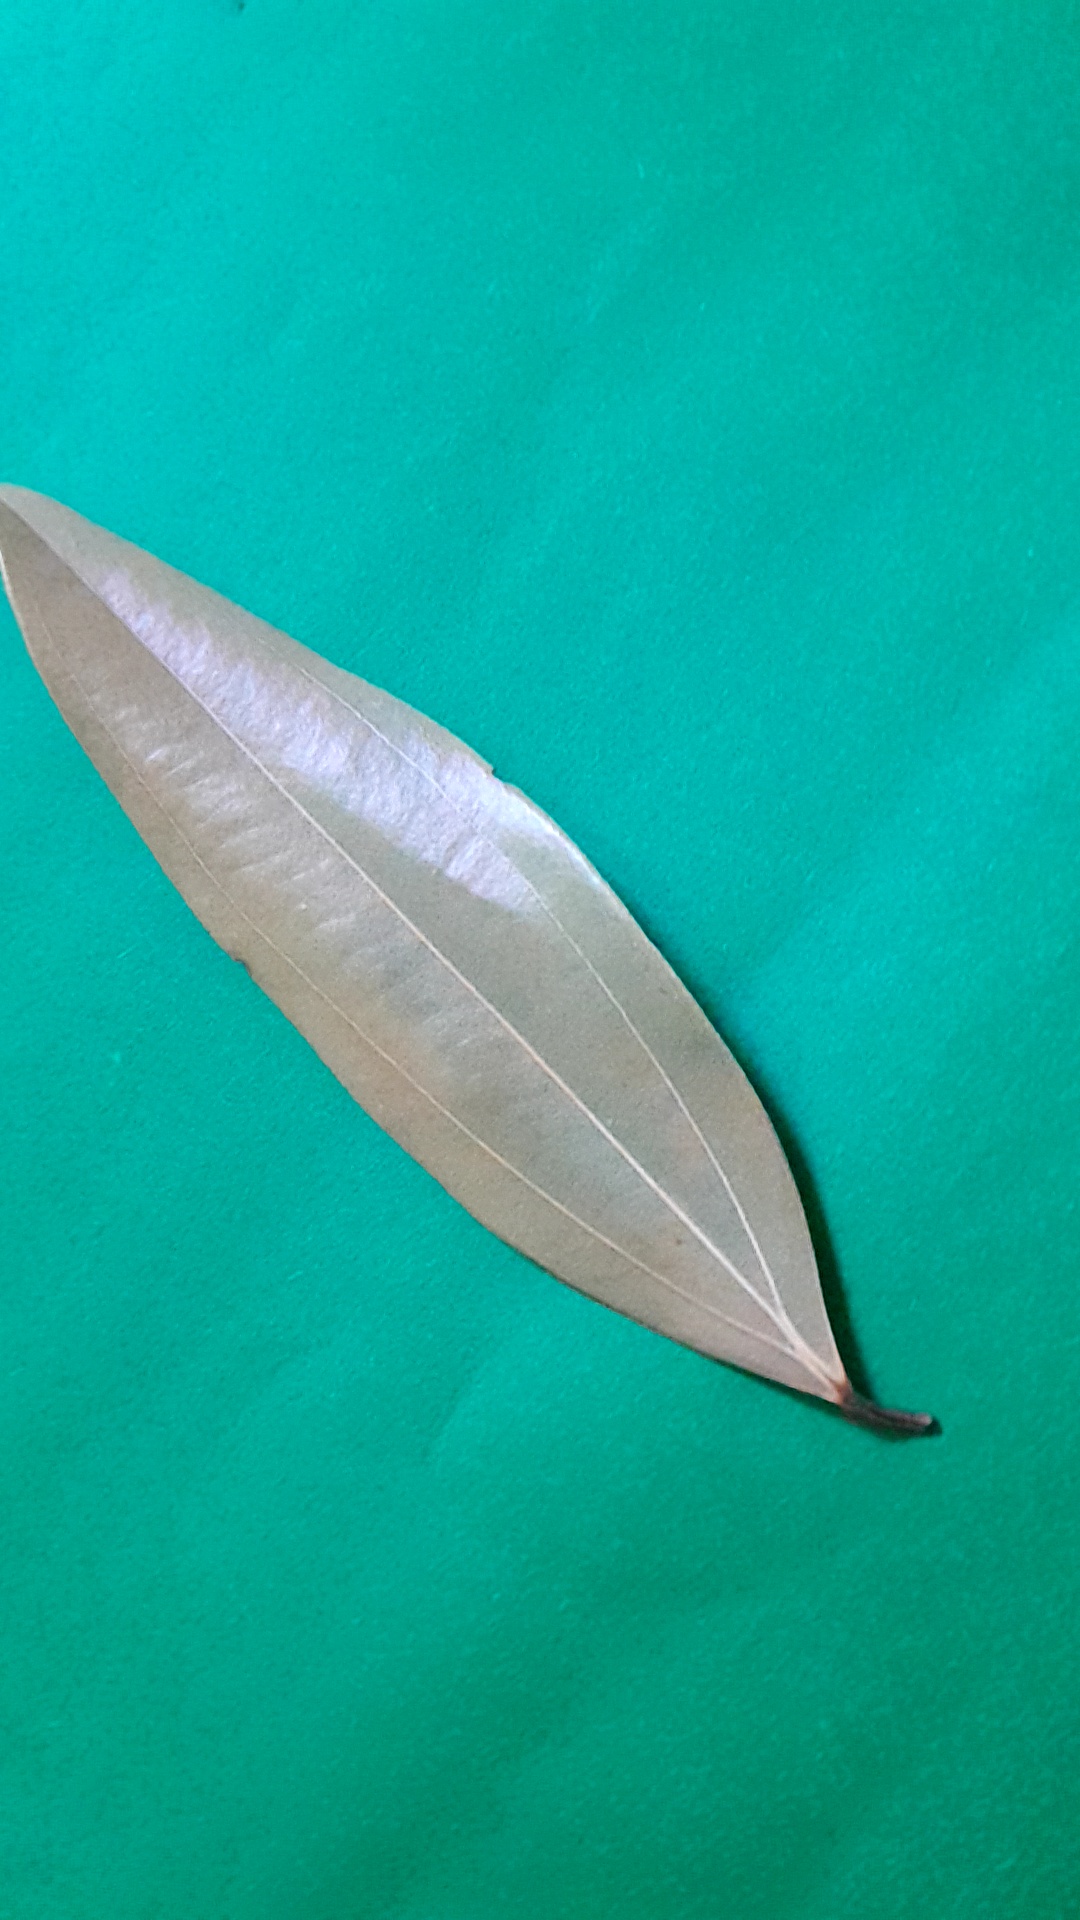
Label: Dry Leaf